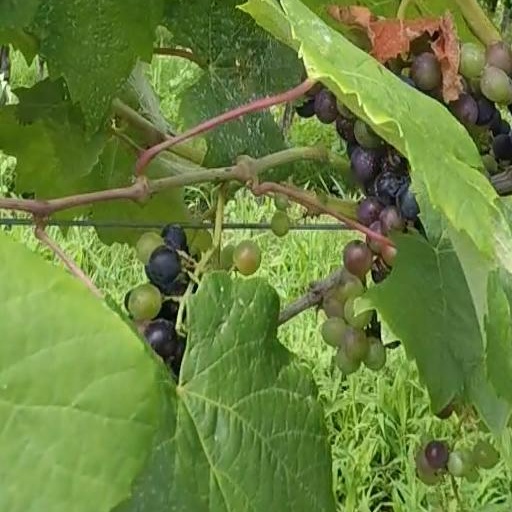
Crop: grape